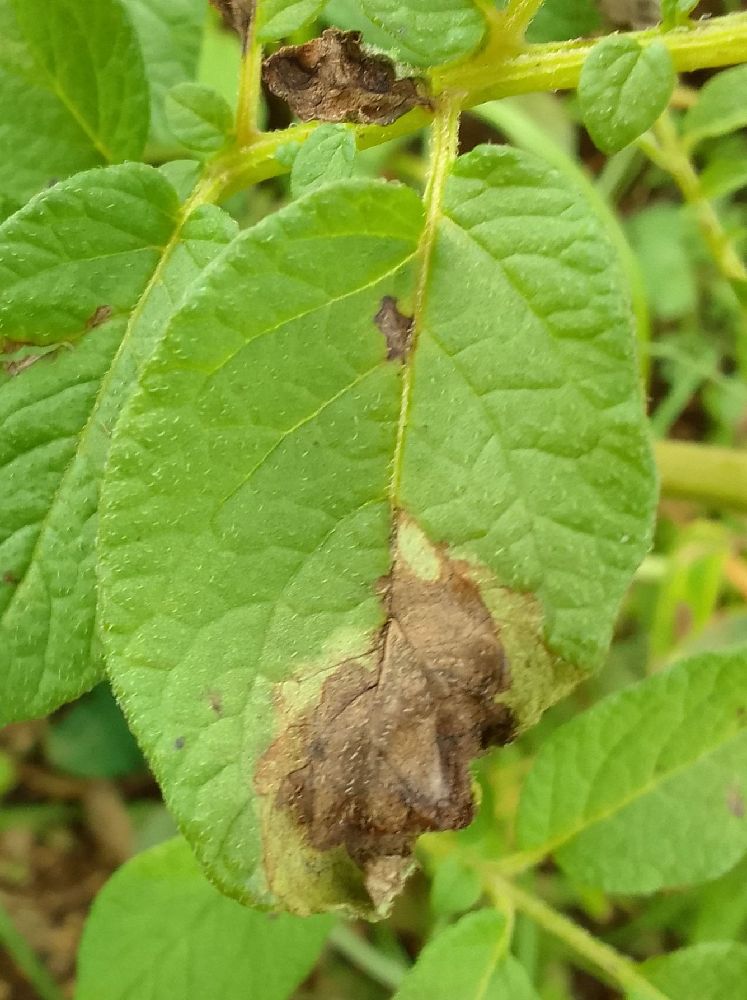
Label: Late blight